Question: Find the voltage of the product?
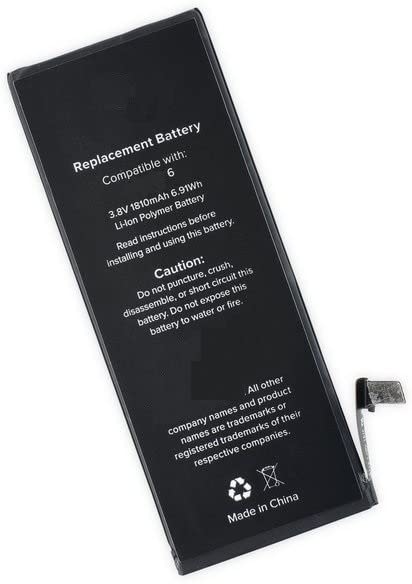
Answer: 3.8 volt